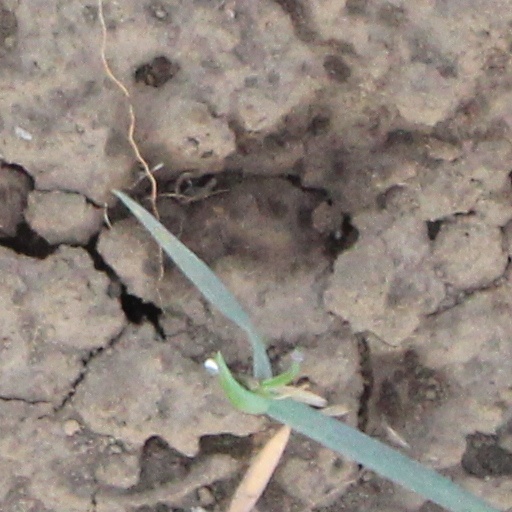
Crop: wheat